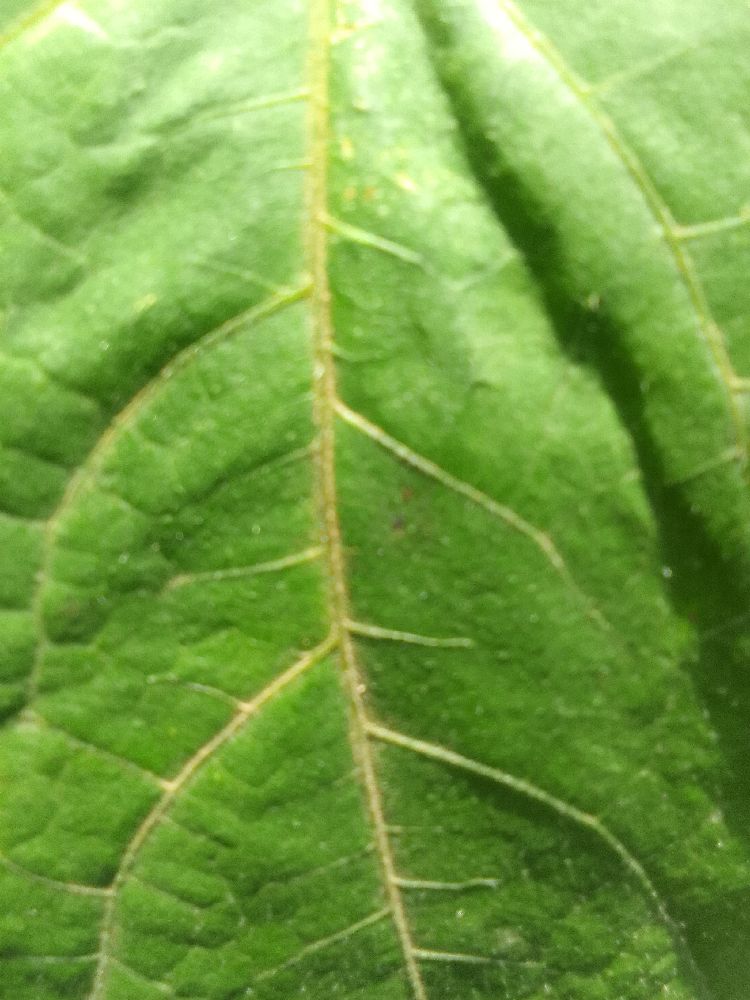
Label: healthy